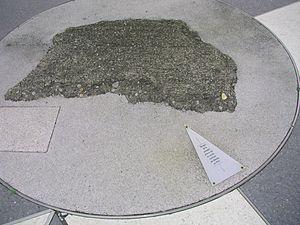
L’aéroport de Clermont-Ferrand Auvergne est un aéroport français situé dans la commune d’Aulnat à six kilomètres du centre-ville de Clermont-Ferrand, dans le département du Puy-de-Dôme en région Auvergne-Rhône-Alpes. Il dessert la ville de Clermont-Ferrand ainsi que ses environs.
La Base aérienne 745, située près d'Aulnat au nord-est de Clermont-Ferrand dans le Puy-de-Dôme, a été créée en 1911 et dissoute en 1985.